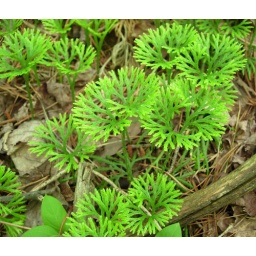
Pine-like ground cover in forest